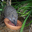
Label: porcupine